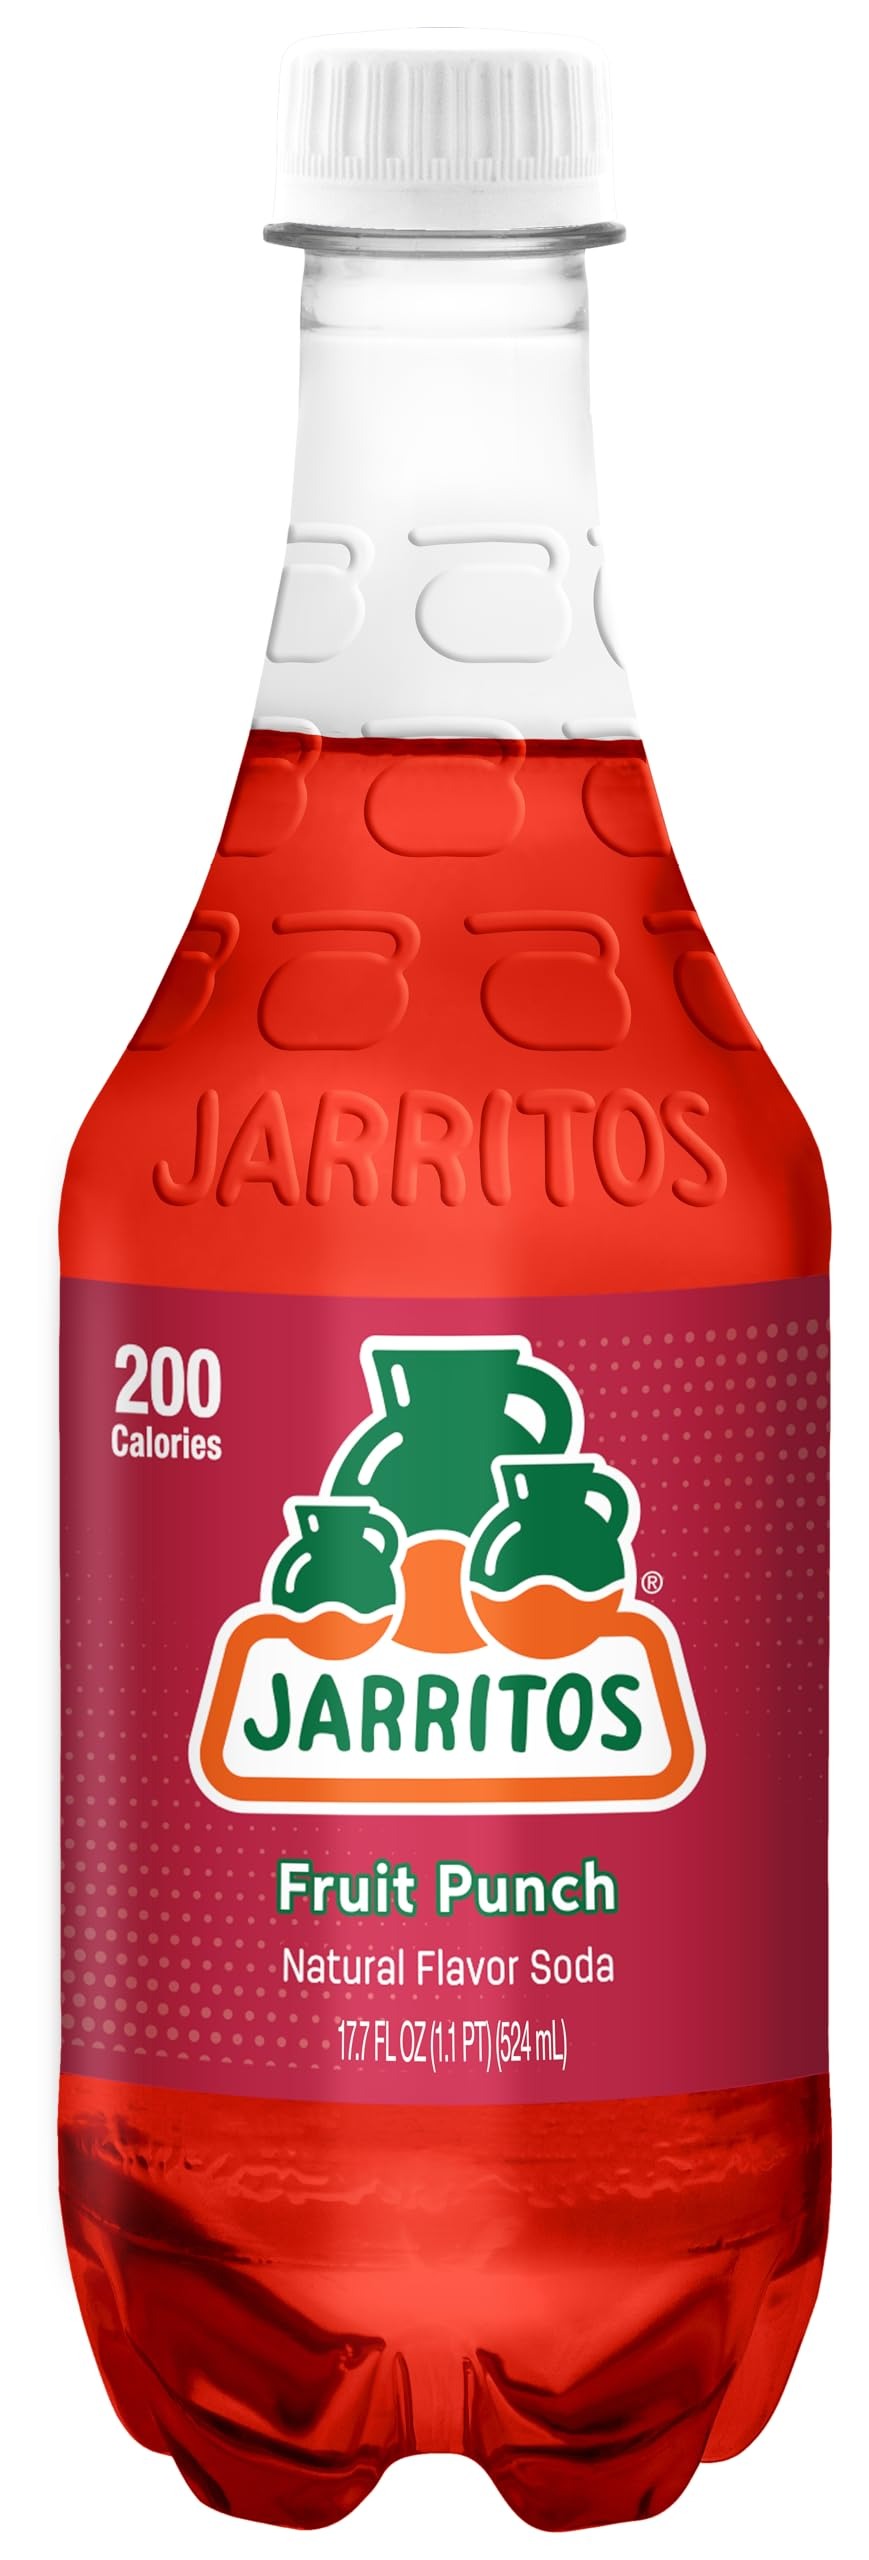
Item Name: Jarritos Fruit Punch Soda, 24 Pack of 17.7 oz Bottles (524ml), Authentic Mexican Soft Drink, Fruit Punch Flavor
Bullet Point 1: Authentic Mexican Soda
Bullet Point 2: Made with real cane sugar for a naturally satisfying sweetness
Bullet Point 3: A vibrant blend of fruit flavors
Bullet Point 4: Ideal for kids' parties, BBQs, or a flavorful pick-me-up
Bullet Point 5: Pairs perfectly with spicy foods or enjoyed on its own as a thirst-quencher
Value: 424.8
Unit: Fl Oz

Price: 36.98